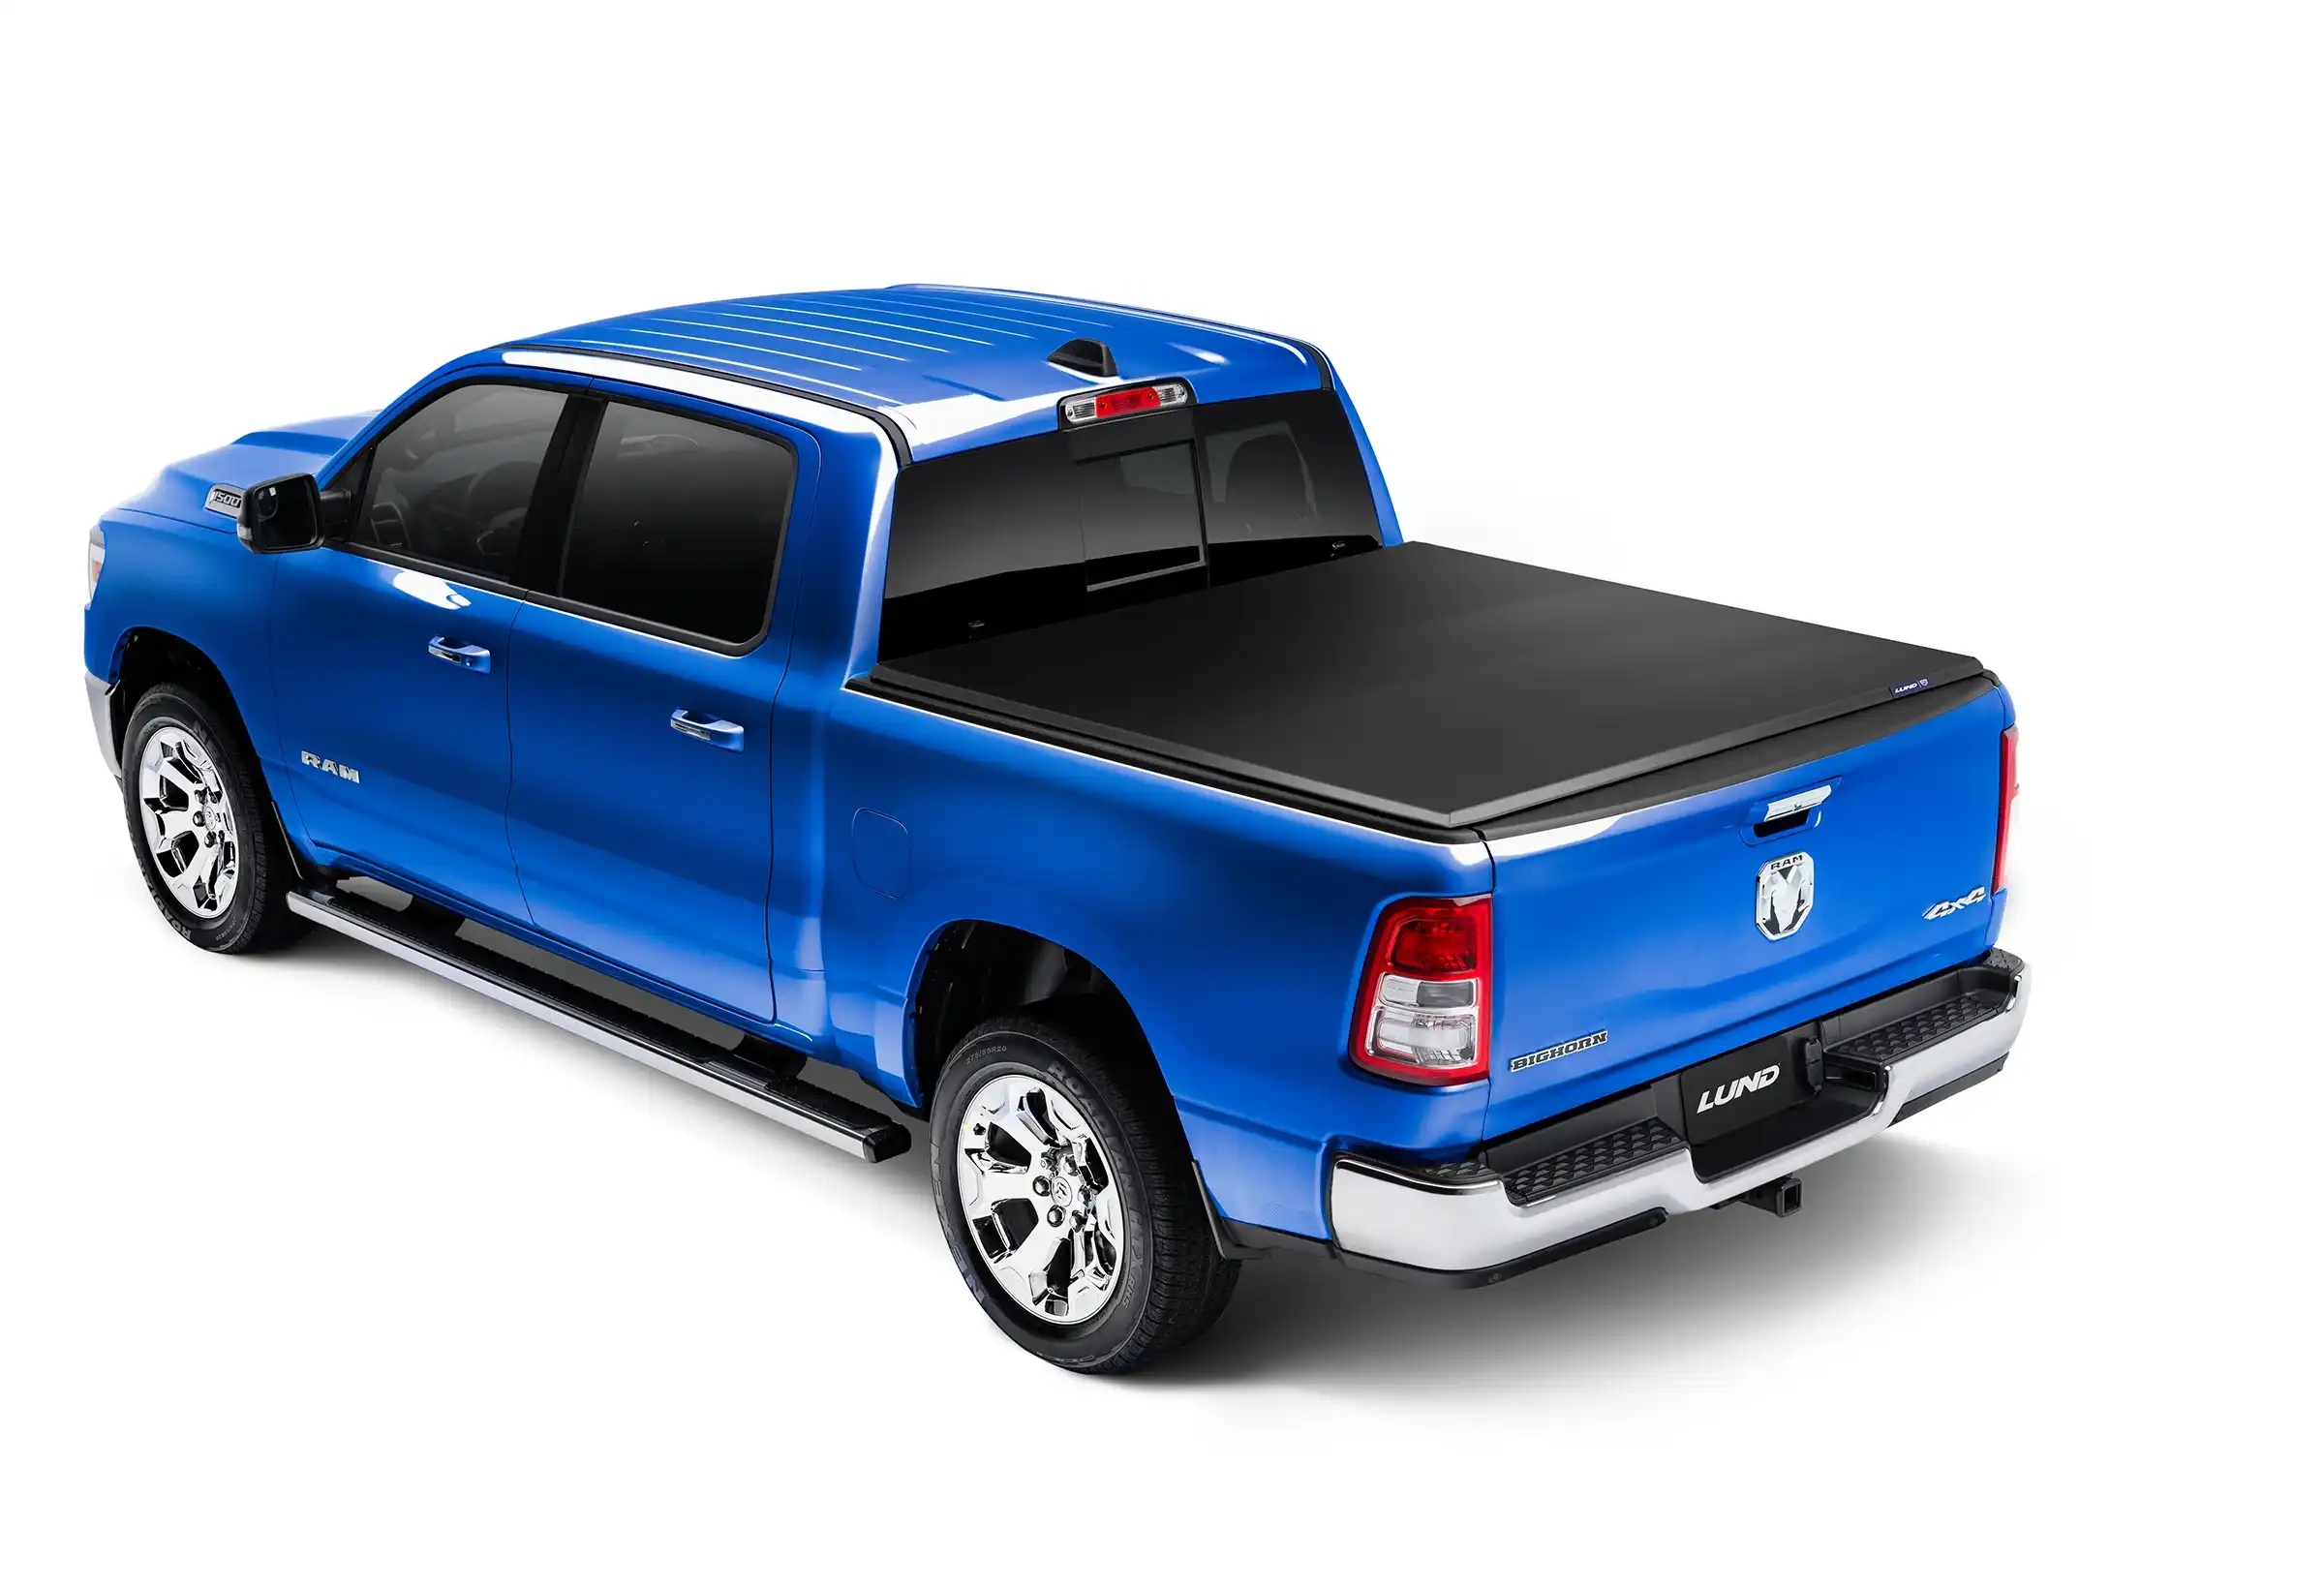
Lund 95864 - Genesis, Elite Tri-Fold Tonneau
One of our very best Bed covers! The Lund Genesis Tri-Fold Bed cover features a low-profile design. The Genesis Tri-Fold design combines the flexibility of a Tri-Fold and the performance of a full, one-piece seamless cover to protect your gear and cargo. The Genesis Tri-Fold also includes a sturdy, black powder-coated aluminum sub-frame, commercial-grade clamping system and tailgate seal. The Genesis Tri-Fold allows 100% access to your entire truck bed with an integrated clip and strap system that allows the vehicle to operate with the top in the open (folded) position. This cover comes fully-assembled, requires no drilling or special hardware and can be installed in less than five minutes. Each Genesis Tri-Fold is customized for a precise fit on the specific make, model, year and bed size of your truck.
Brand: LUND
Category: Vehicles & Parts > Vehicle Parts & Accessories > Vehicle Maintenance, Care & Decor > Vehicle Covers > Tonneau Covers